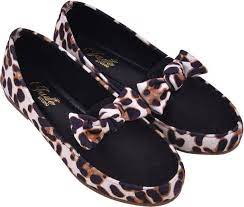
Label: Boat